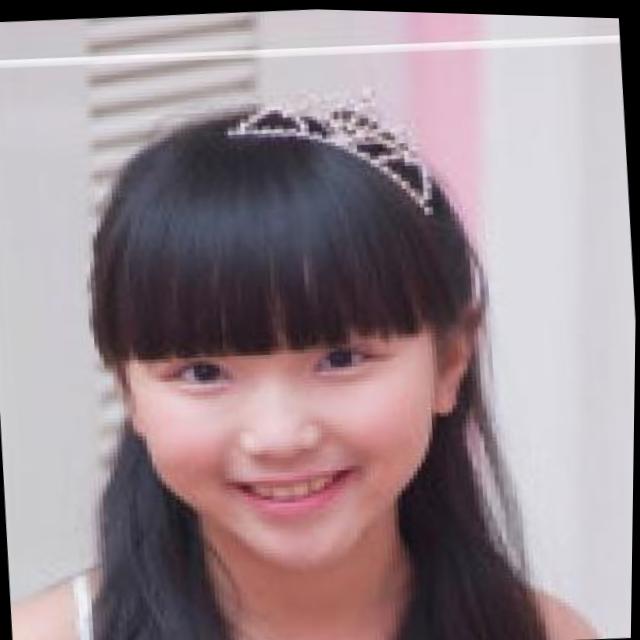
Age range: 0-12